Cobham Range

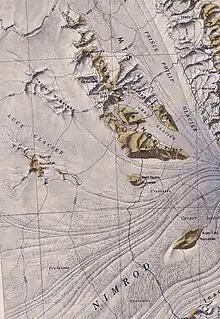
Cobham Range and surroundings

So named by the Holyoake, Cobham, and Queen Elizabeth Ranges party of the NZGSAE (1964–65) because although from below it looked a simple climb, great difficulty was